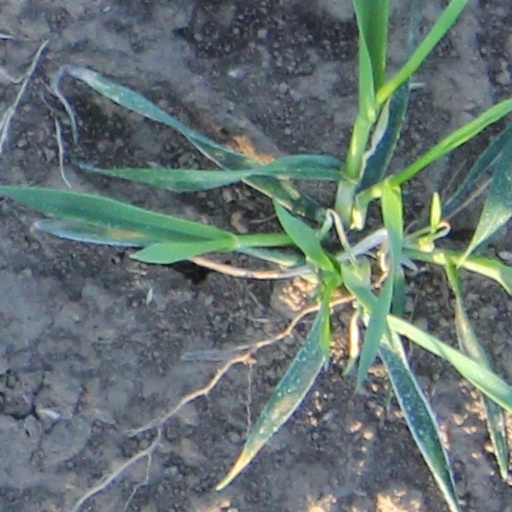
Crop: wheat